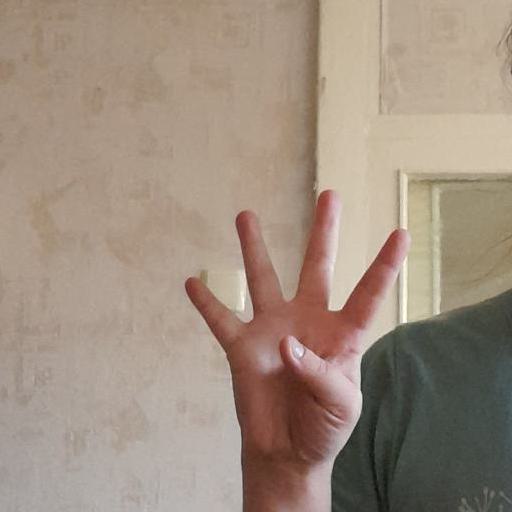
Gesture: four